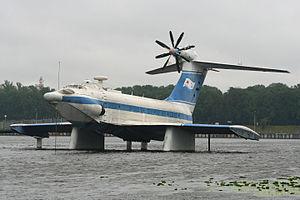
Le terme ekranoplane ou ekranoplan, transcription du russe экранопла́н, désigne une lignée d'engins à effet de sol conçue par les bureaux d’études Alekseïev de Nijni Novgorod. Un avion à effet de sol est un aérodyne conçu pour voler à faible hauteur au-dessus de l’eau ou de n’importe quelle surface plane.